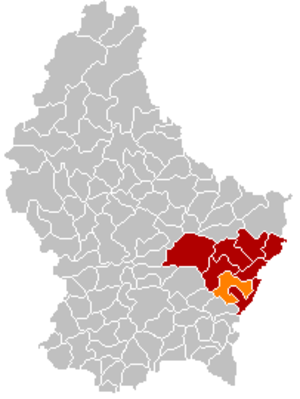
Flaxweiler
Flaxweilers placering i Luxembourg
Flaxweiler er en kommune og et byområde i Luxembourg. Kommunen, som har et areal på 30,17 km², ligger i kantonen Grevenmacher i distriktet Grevenmacher. I 2005 havde kommunen 1.612 indbyggere.